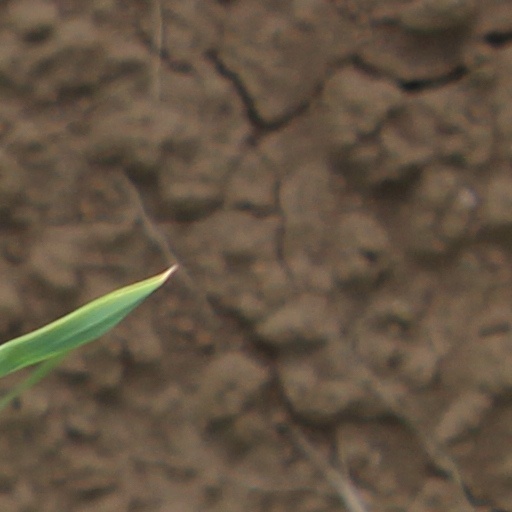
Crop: wheat